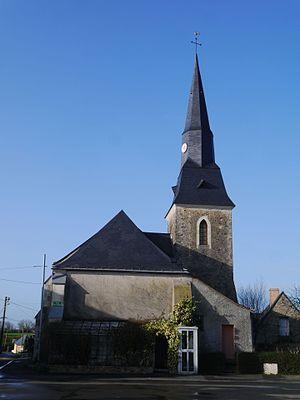
L'église Saint-Pierre.
Montguillon est une ancienne commune française située dans le département de Maine-et-Loire, en région Pays de la Loire.
La liste des églises de Maine-et-Loire recense de la manière la plus complète possible les églises, cathédrale et basiliques situées dans le département français de Maine-et-Loire.